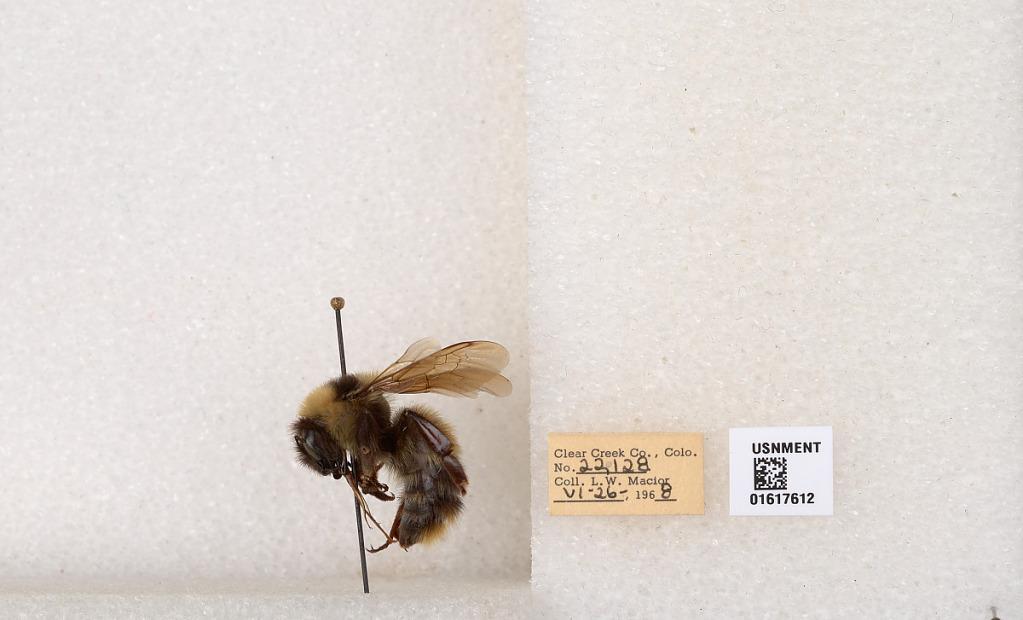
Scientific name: Bombus kirbyellus
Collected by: L. Macior
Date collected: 1968-6-26
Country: United States
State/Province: Colorado
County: Clear Creek
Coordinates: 39.6891, -105.644